South High School (Denver, Colorado)

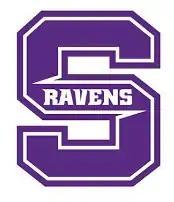
Updated South logo following name change

South High School is a historical public high school in the Washington Park neighborhood on the south side of Denver, Colorado, United States. It is part of Denver Public Schools, and is one of four original high schools in Denver. The other three are East, North, and West.